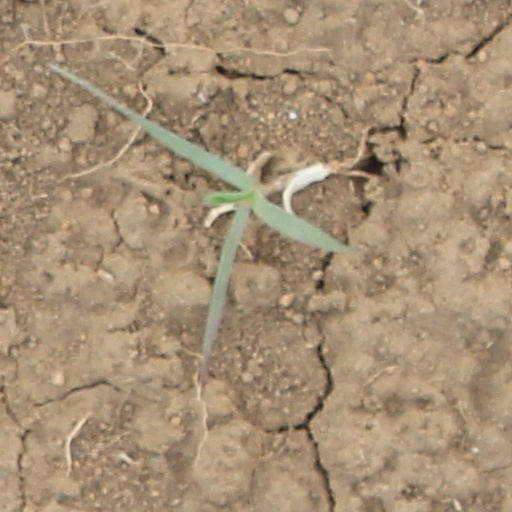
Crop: wheat